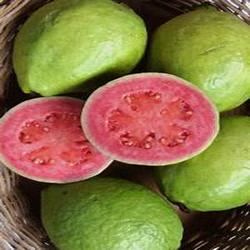
Label: Guava